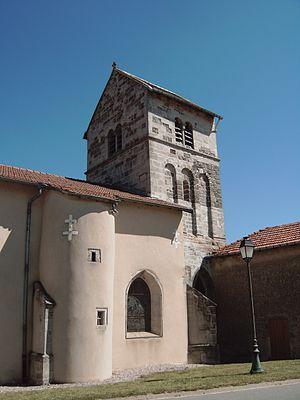
Eglise de Forcelles Saint Gorgon
Forcelles-Saint-Gorgon est une commune française située dans le département de Meurthe-et-Moselle, en région Grand Est.